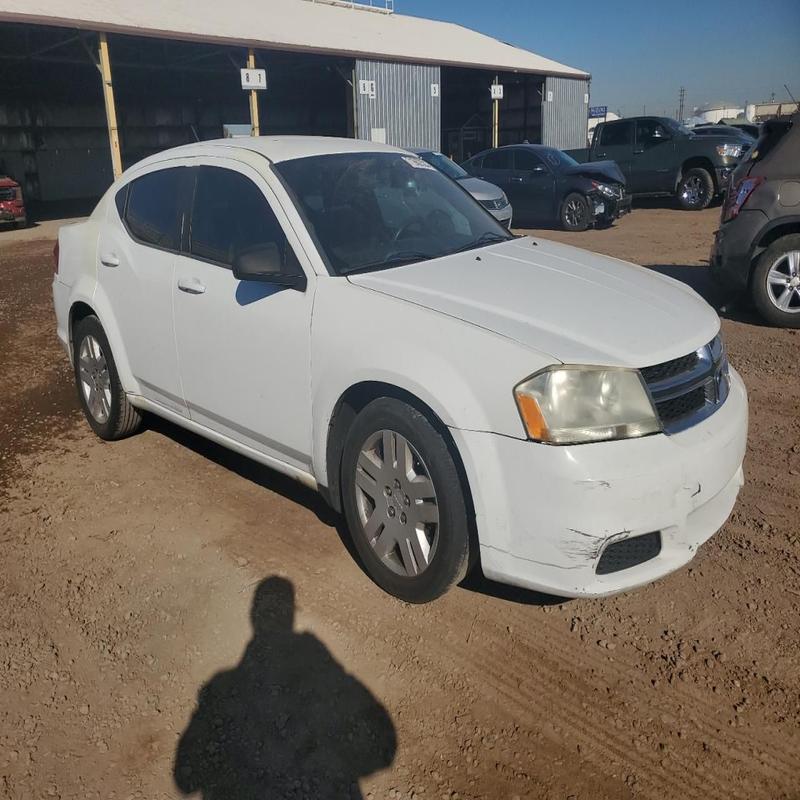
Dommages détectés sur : pare-choc avant, aile avant droite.
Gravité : mineur